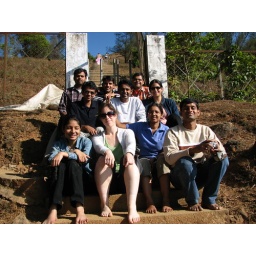
before going up the stairs. in case anyone forgot, i'm the blinding white girl in the center